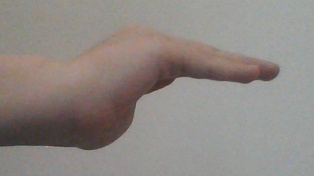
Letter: haa